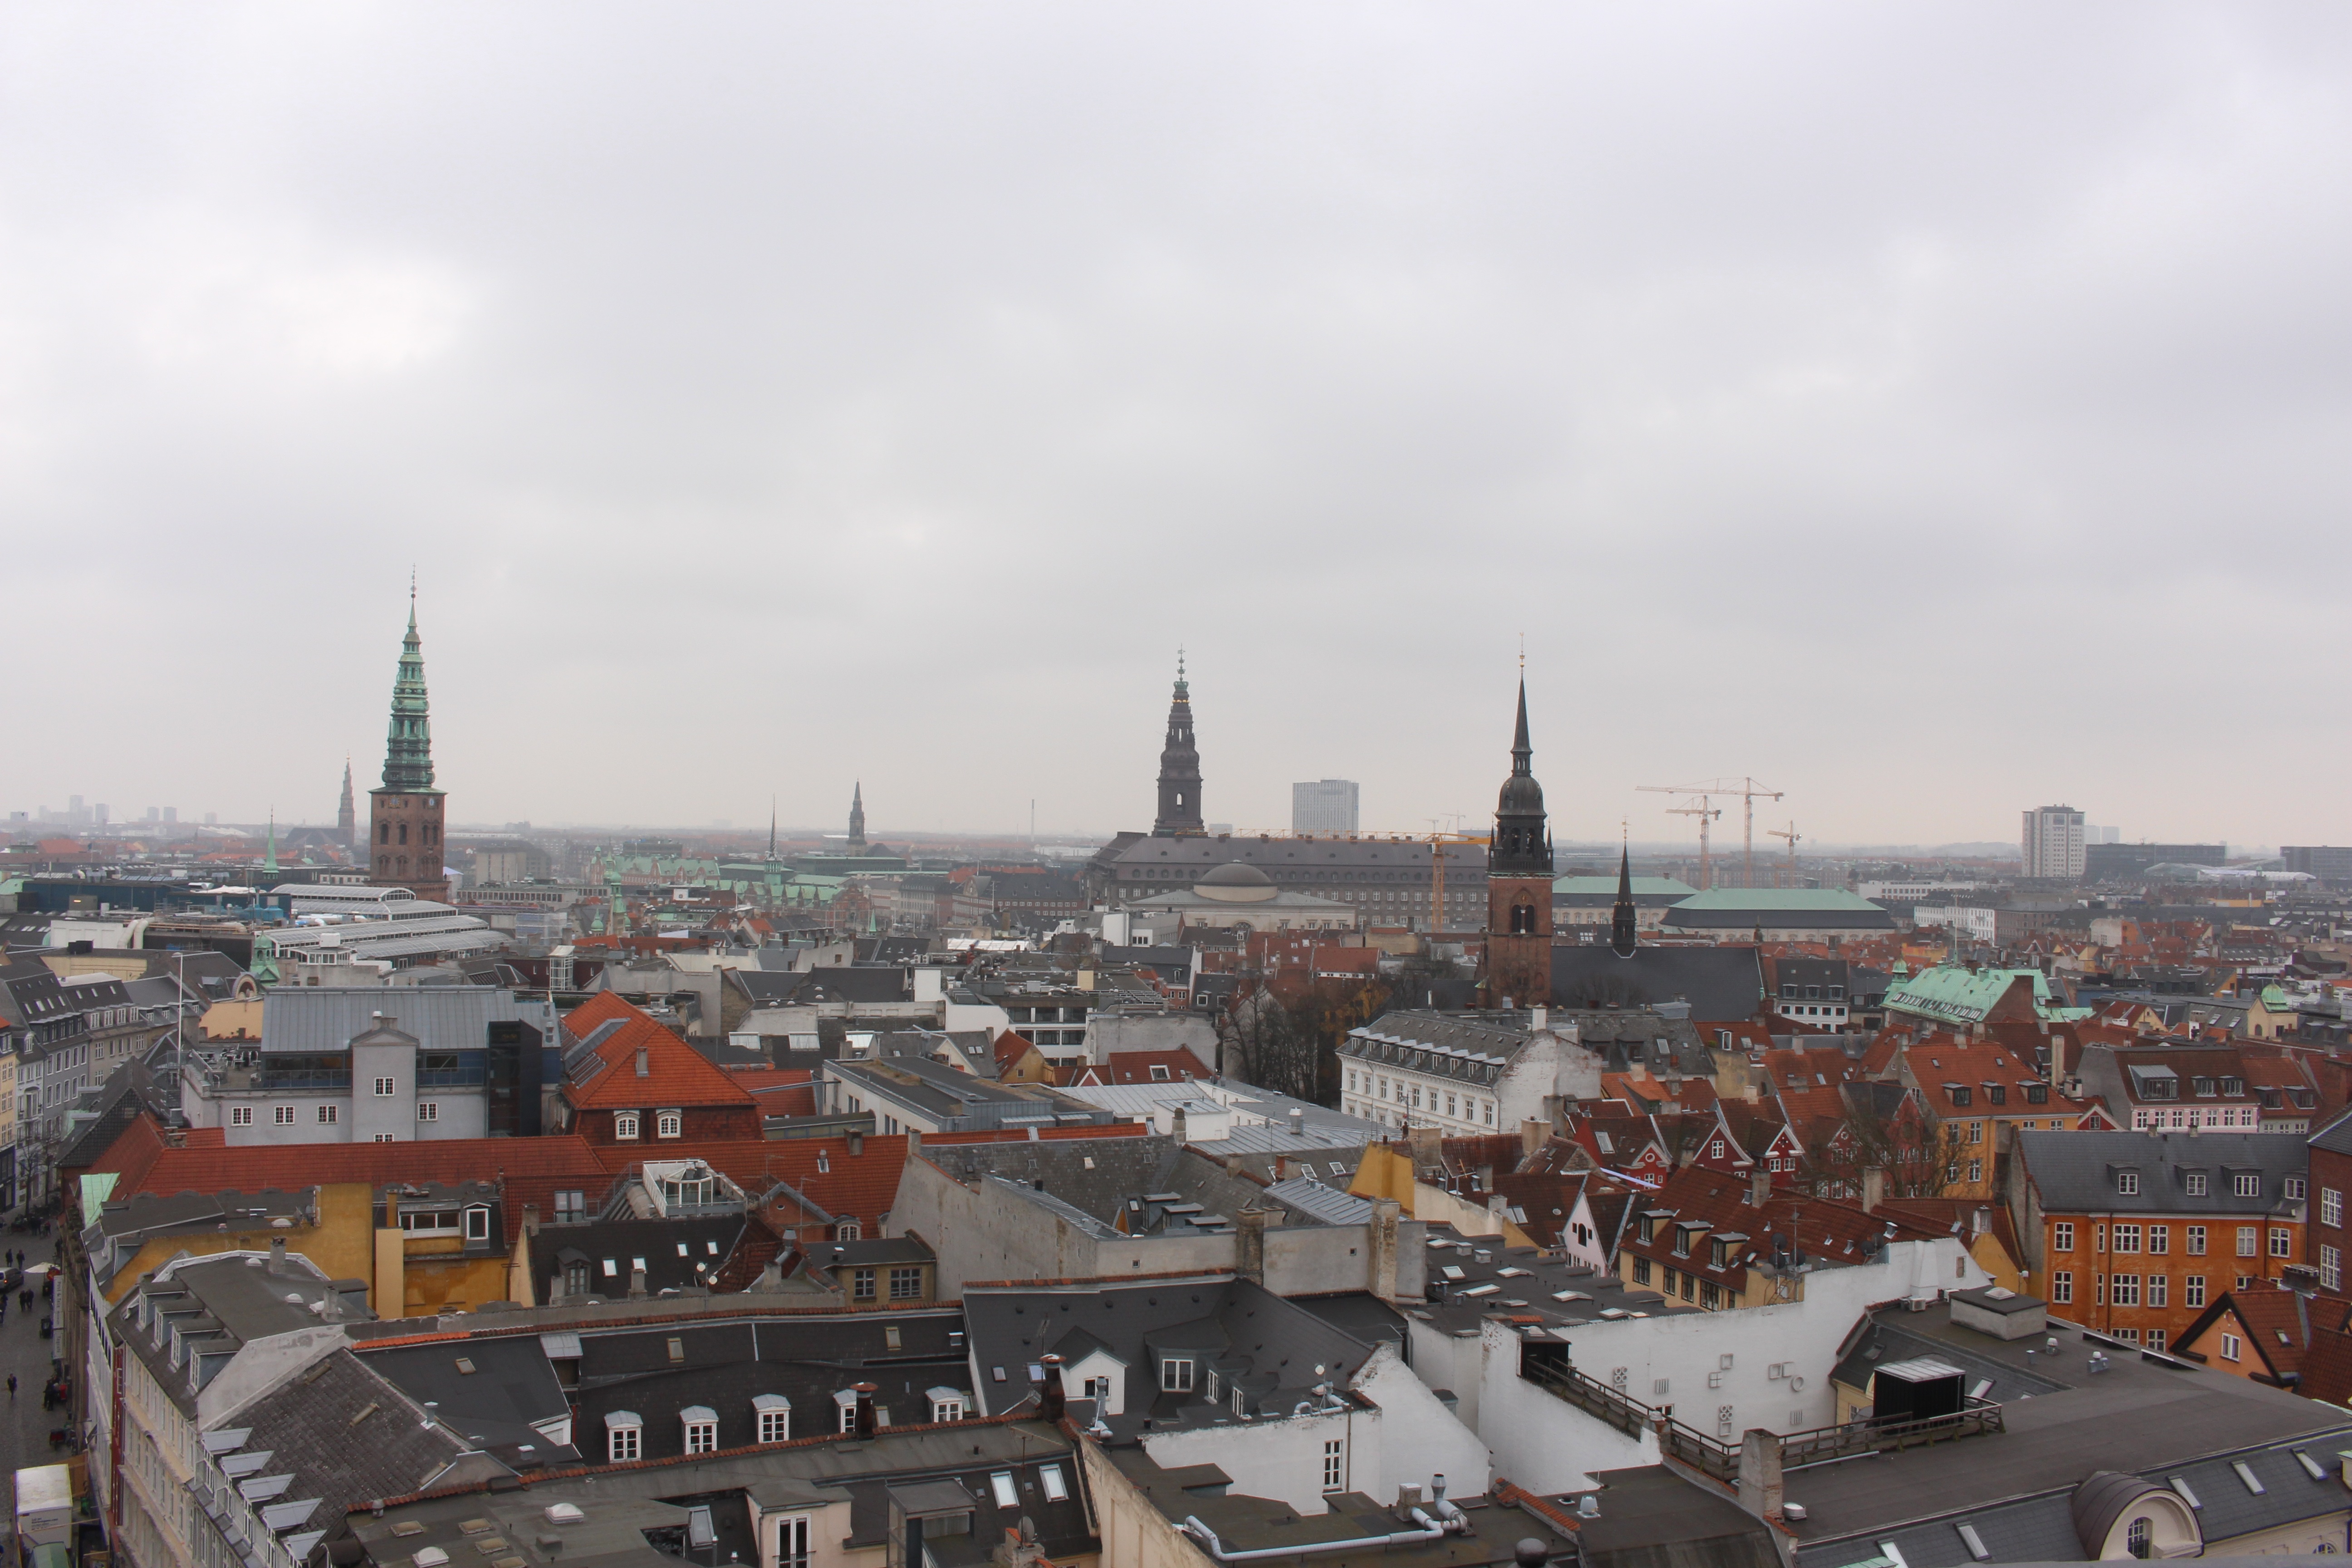
skyline, town, city, cityscape, panorama, downtown, landmark, denmark, copenhagen, aerial photography, urban area, human settlement, the round tower